Greco-Buddhist art

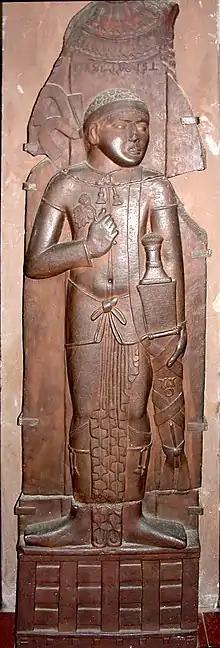
Indian relief of probable Indo-Greek king, with Buddhist triratana symbol on his sword. Bharhut, 2nd century BC. Indian Museum, Calcutta.

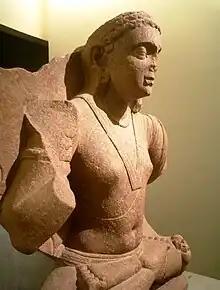
The Bodhisattva Maitreya, 2nd century, Mathura, 2nd-century AD.

Examples of the influence of Hellenistic or Greco-Buddhist art on the art of the Shunga Empire (183-73 BC) are usually faint. The main religion, at least at the beginning, seems to have been Hinduism, although some late Buddhist realizations in Madhya Pradesh as also known, such as some architectural expansions that were done at the stupas of Sanchi and Bharhut, originally started under King Ashoka.